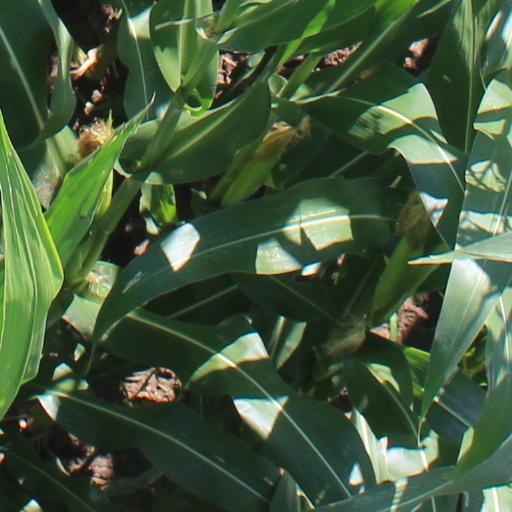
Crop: maize; corn